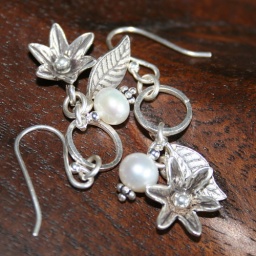
Fine silver in flower and leaf shape with freshwater pearl earring.